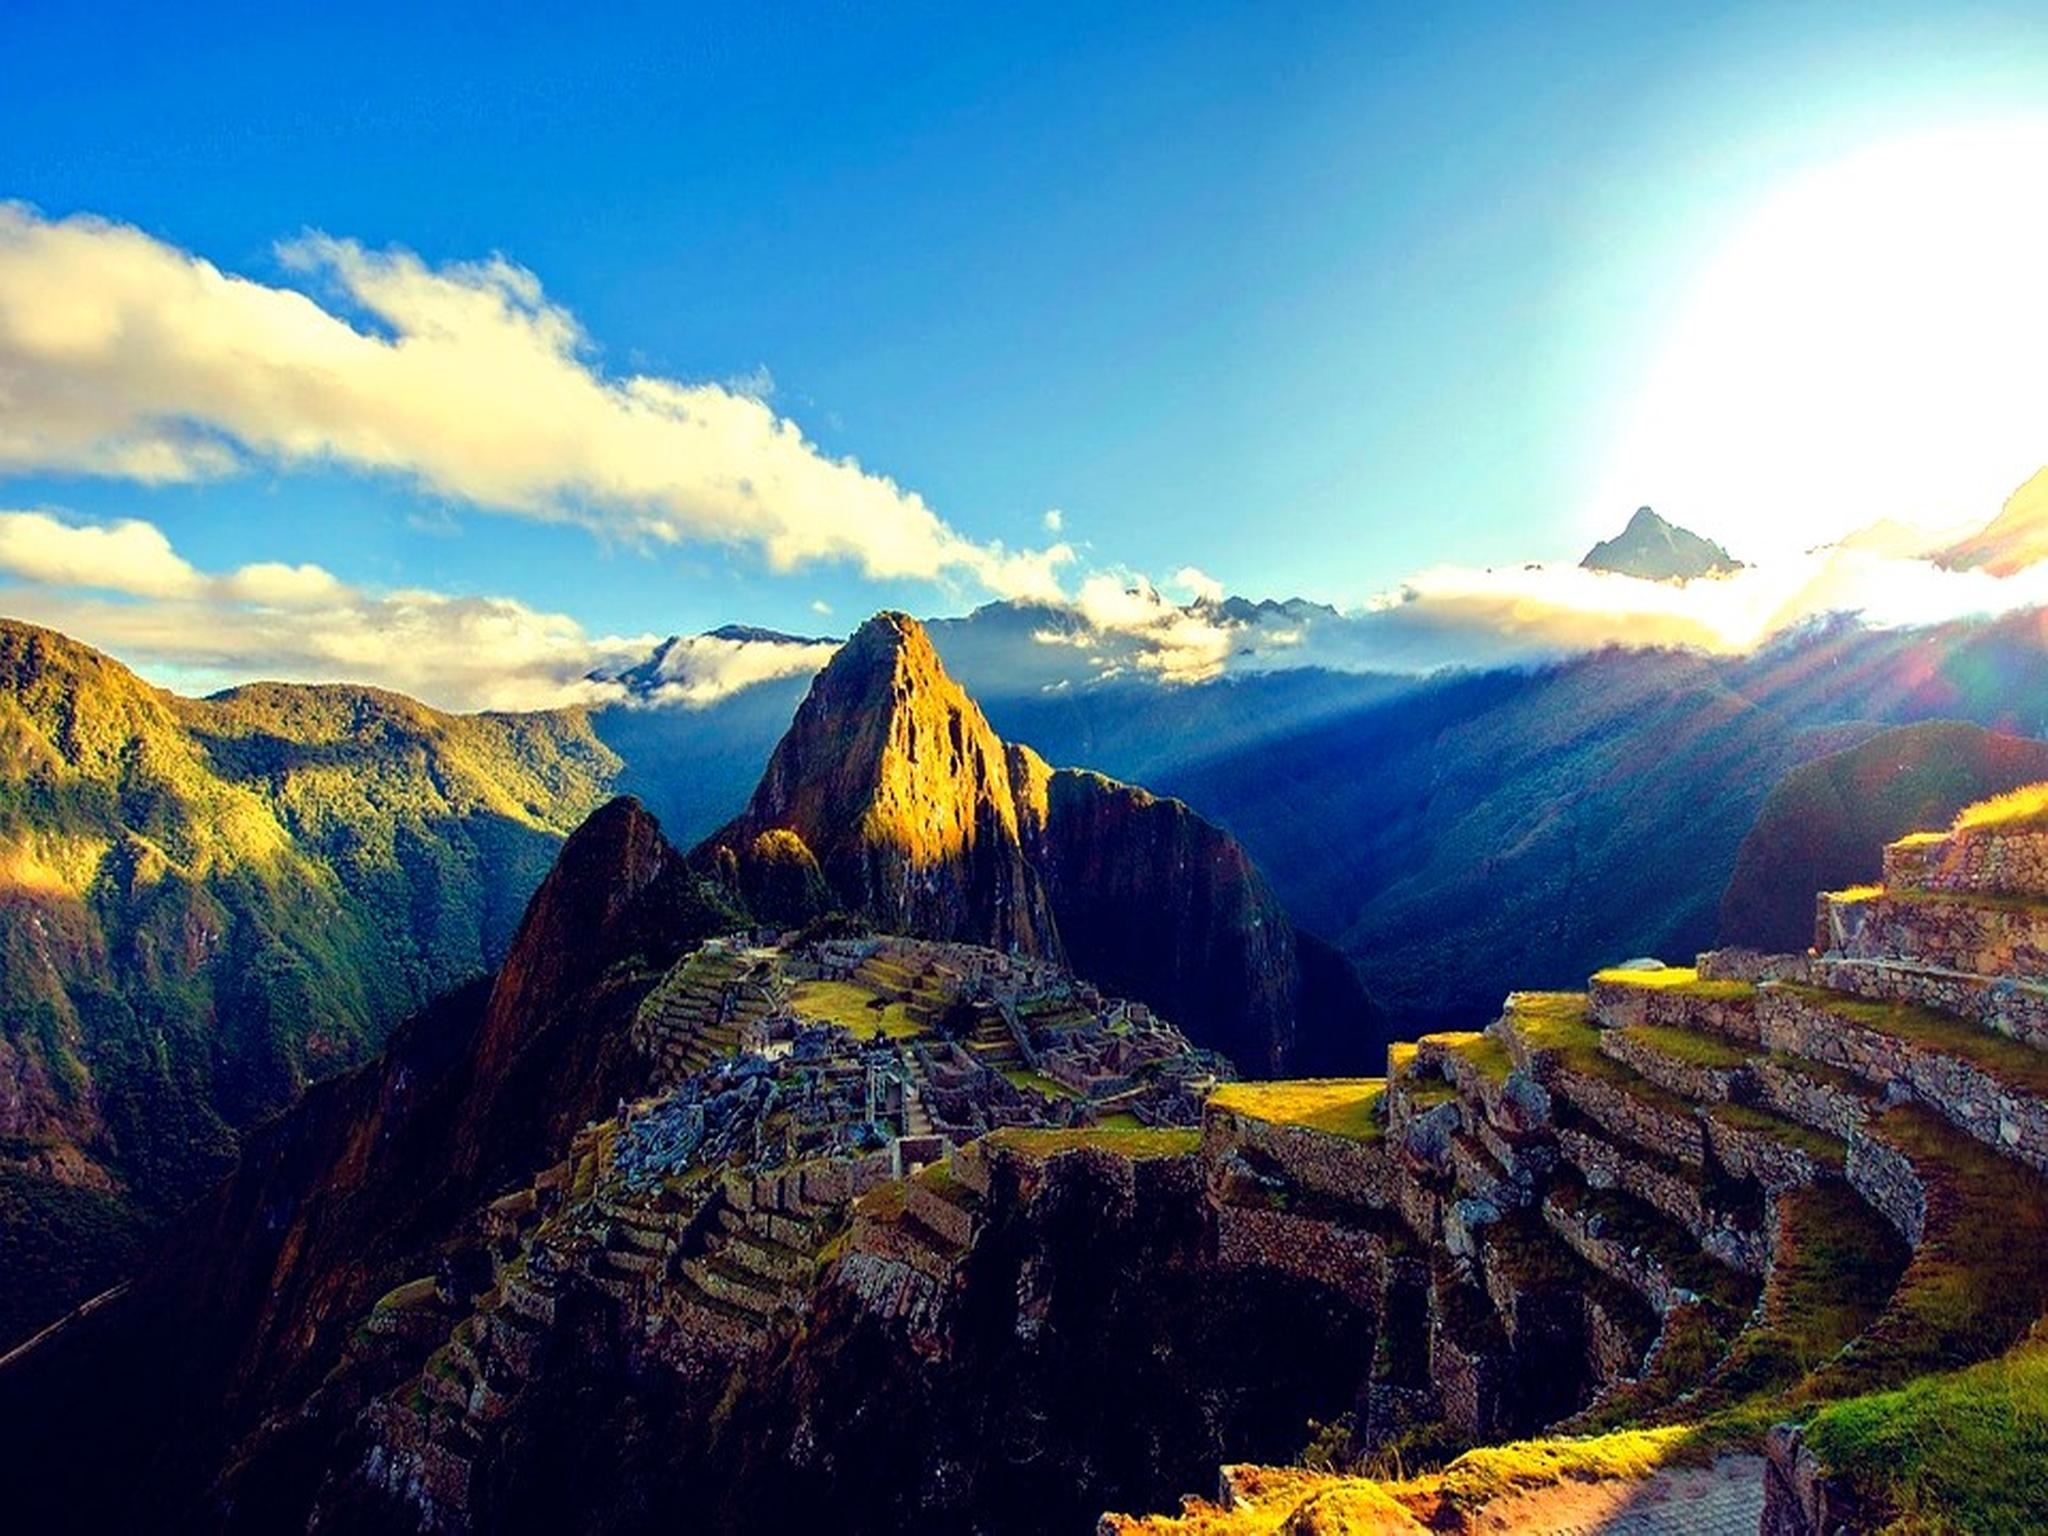
landscape, nature, wilderness, mountain, sunrise, morning, hill, valley, mountain range, panorama, autumn, national park, ridge, alps, plateau, landform, geographical feature, mountainous landforms